Béni Abbès

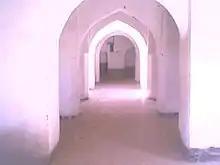
The old Ksar's Mosque (1605)

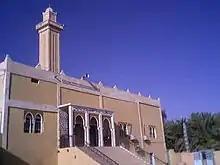
Ibn Badis' Mosque (about 1990)

The harmony of religions has long been the norm in Béni Abbès, and various places of worship are found in the town. There are religious buildings of both Islam and Christianity.